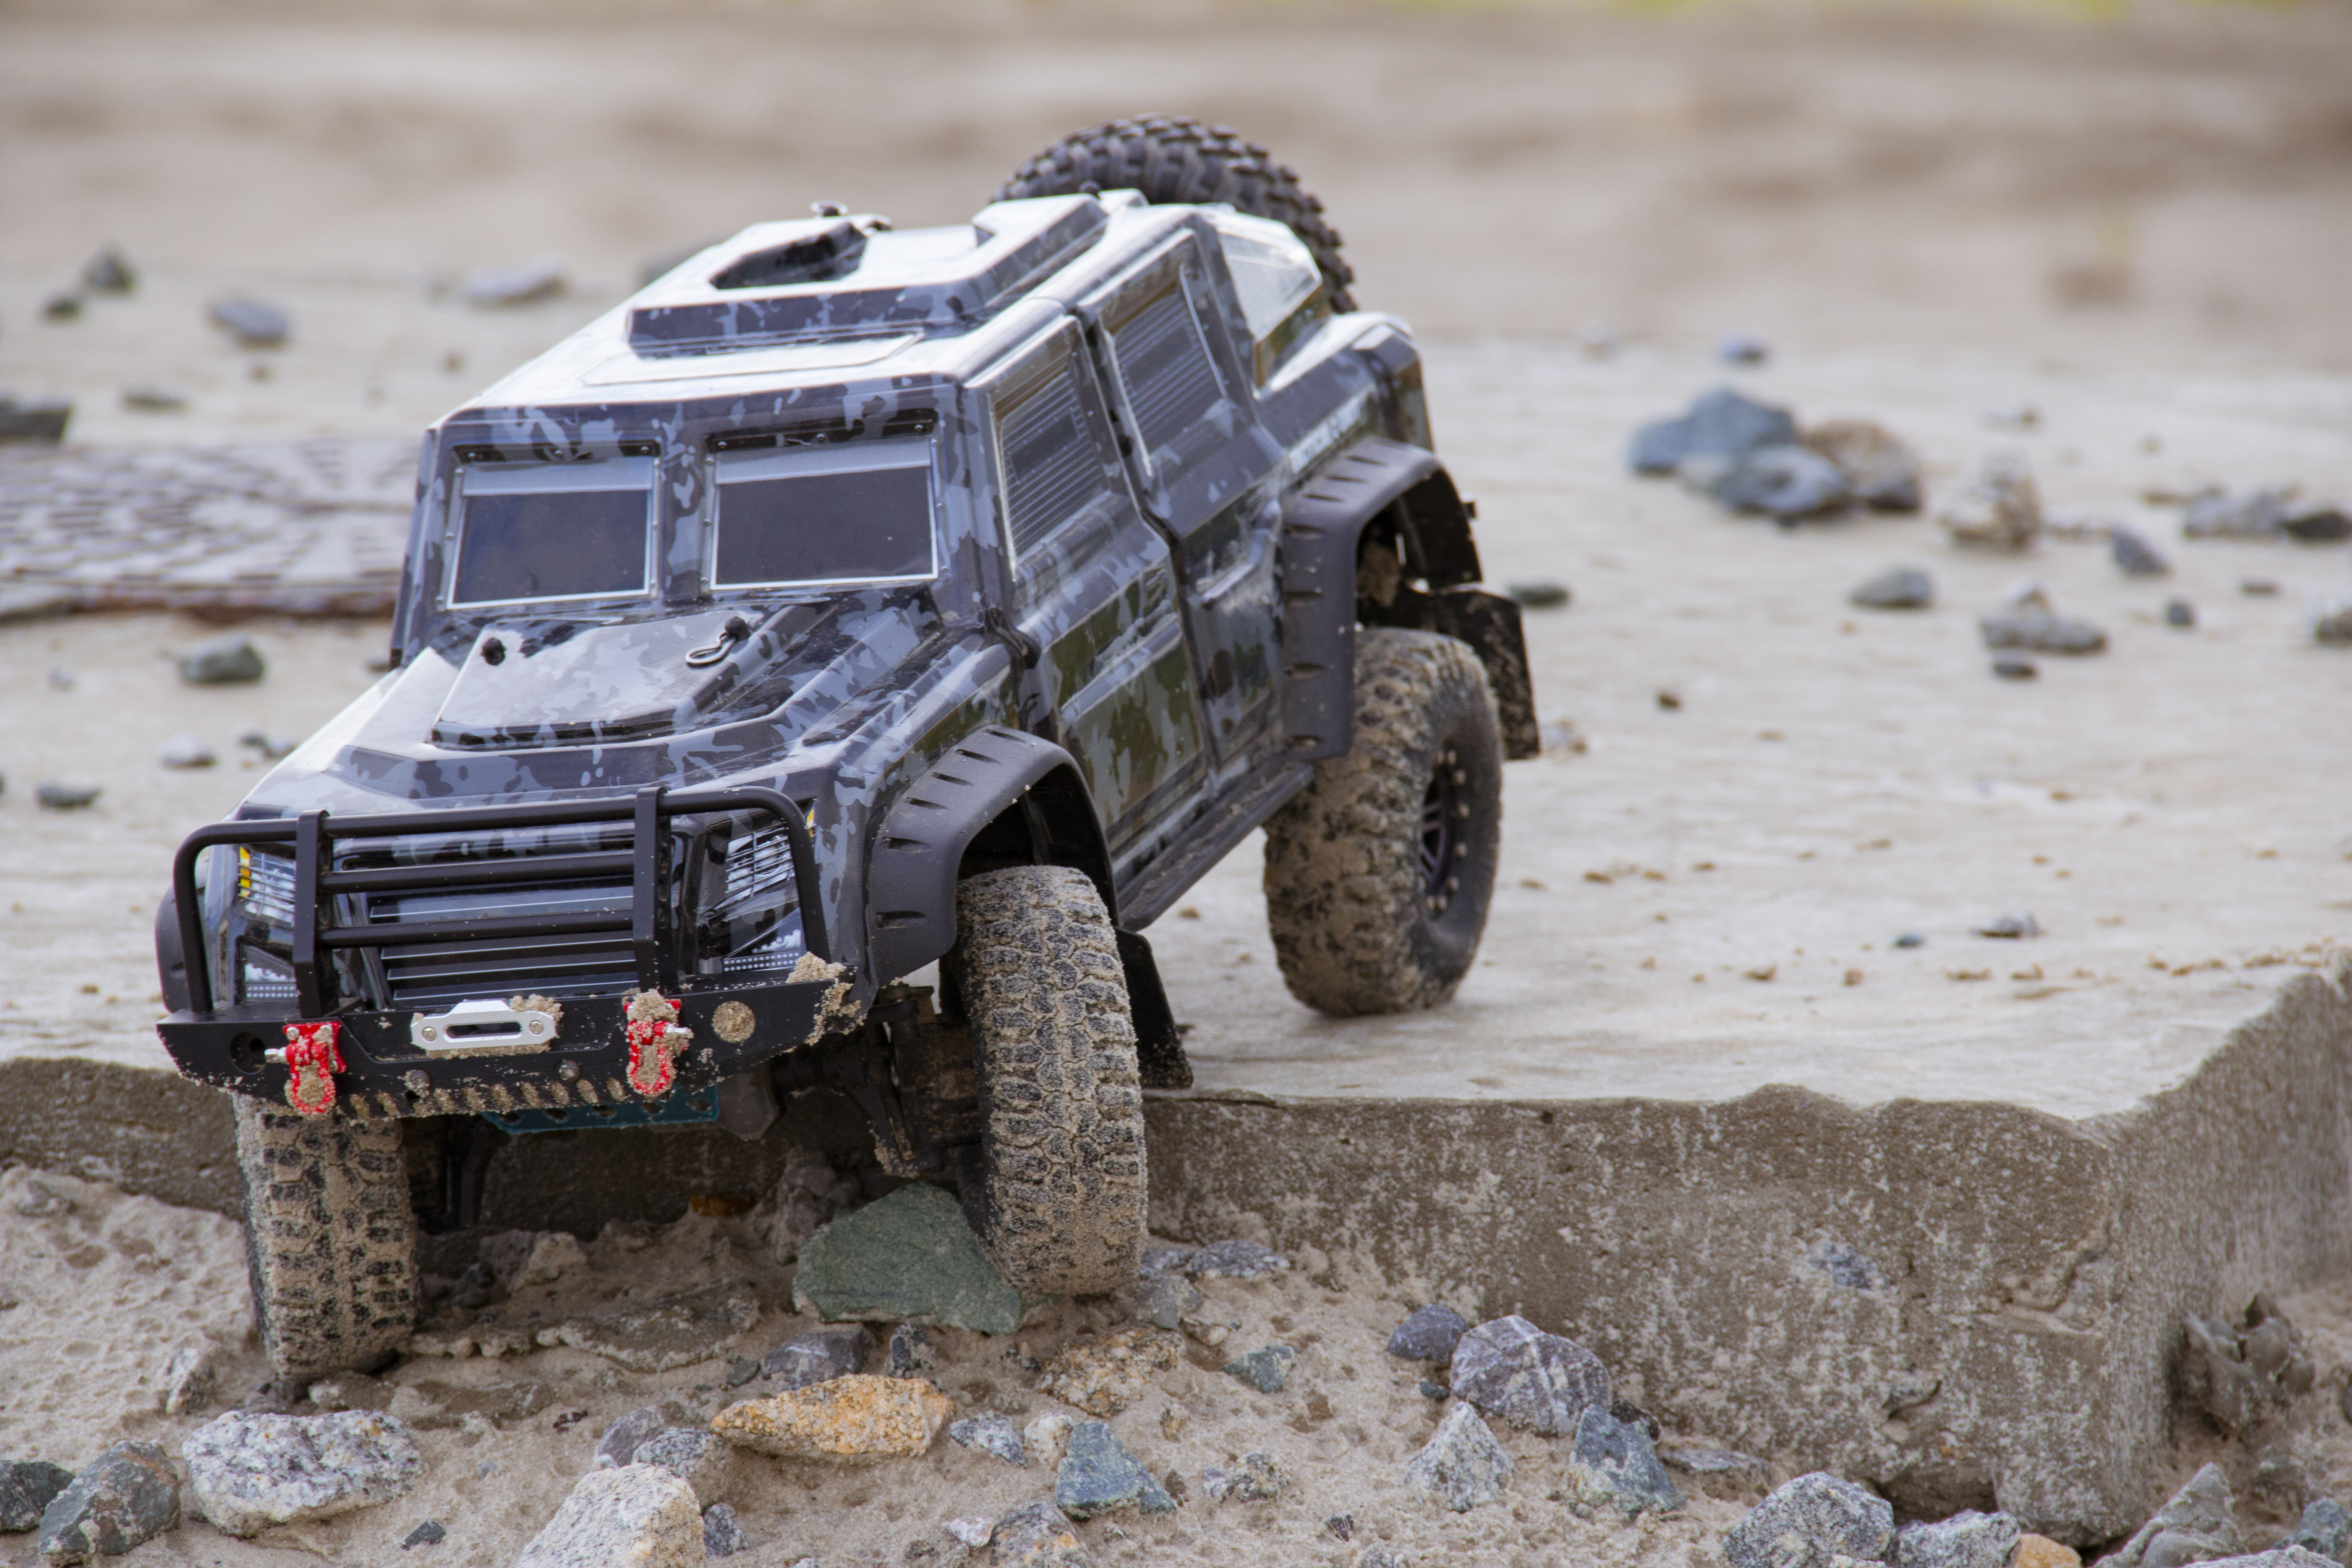
antenna, battery, body, competition, control, electric motor, jeep, model, modeling, radio control, suspension, suv, tires, transmission, off roading, vehicle, off road vehicle, car, automotive tire, tire, off road racing, automotive wheel system, military vehicle, wheel, auto part, recreation, radio controlled car, humvee, sport utility vehicle, radio controlled toy, truck, tread